Murder of Sophie Lancaster

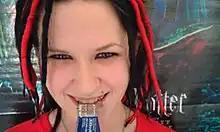

The murder of Sophie Lancaster occurred in England in August 2007. The victim and her boyfriend, Robert Maltby, were attacked by a group of teenage boys while walking through Stubbylee Park in Bacup, Rossendale, Lancashire, on 11 August 2007. As a result of the severe head injuries Lancaster sustained in the attack, she went into a coma from which she never regained consciousness, and died of her injuries thirteen days later. The police said the attack may have been linked to the couple wearing gothic fashion and being members of the goth subculture.